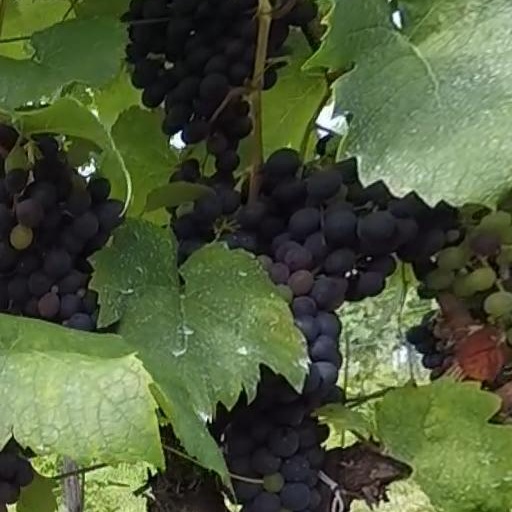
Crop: grape